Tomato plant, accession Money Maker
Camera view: bottom (45 deg); turntable rotation: 30 degrees
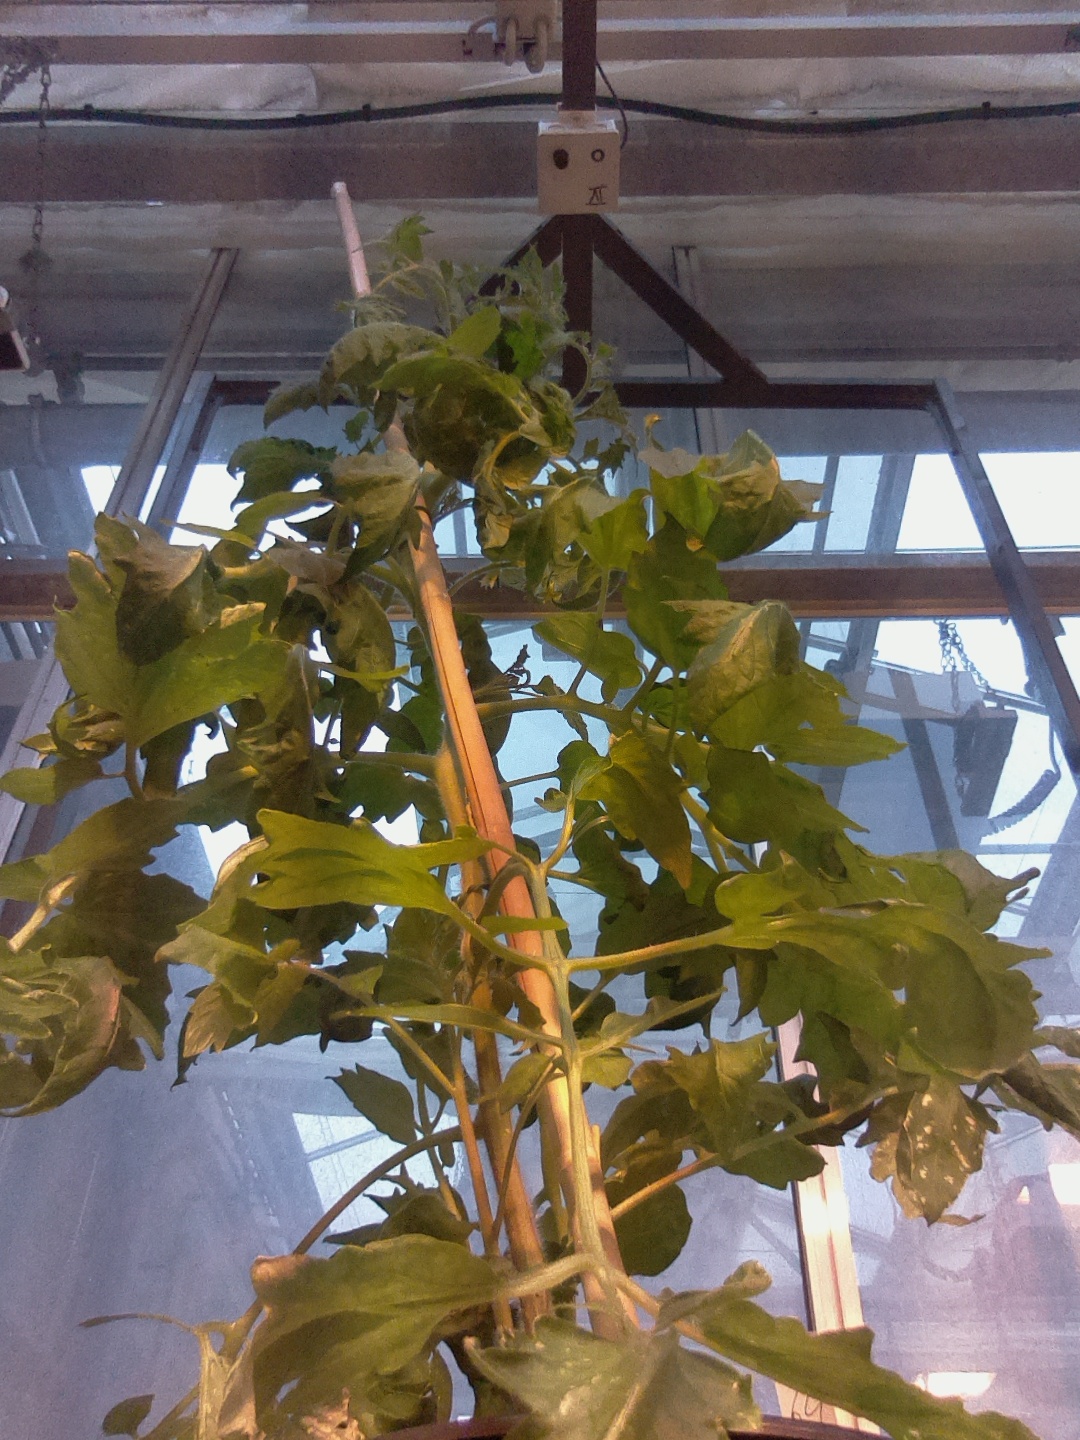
BBCH growth stage 66: Full flowering, 60%-70% of flowers open, more petals falling